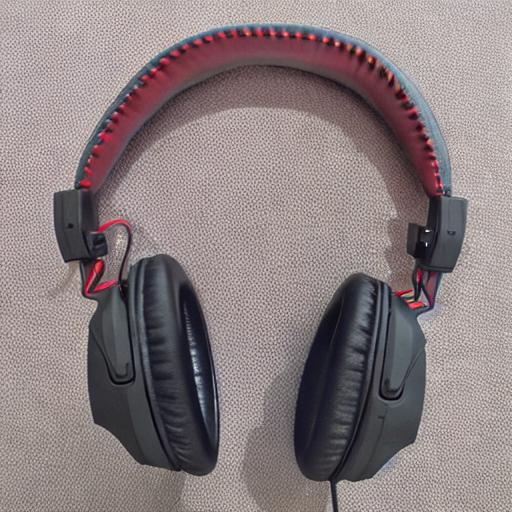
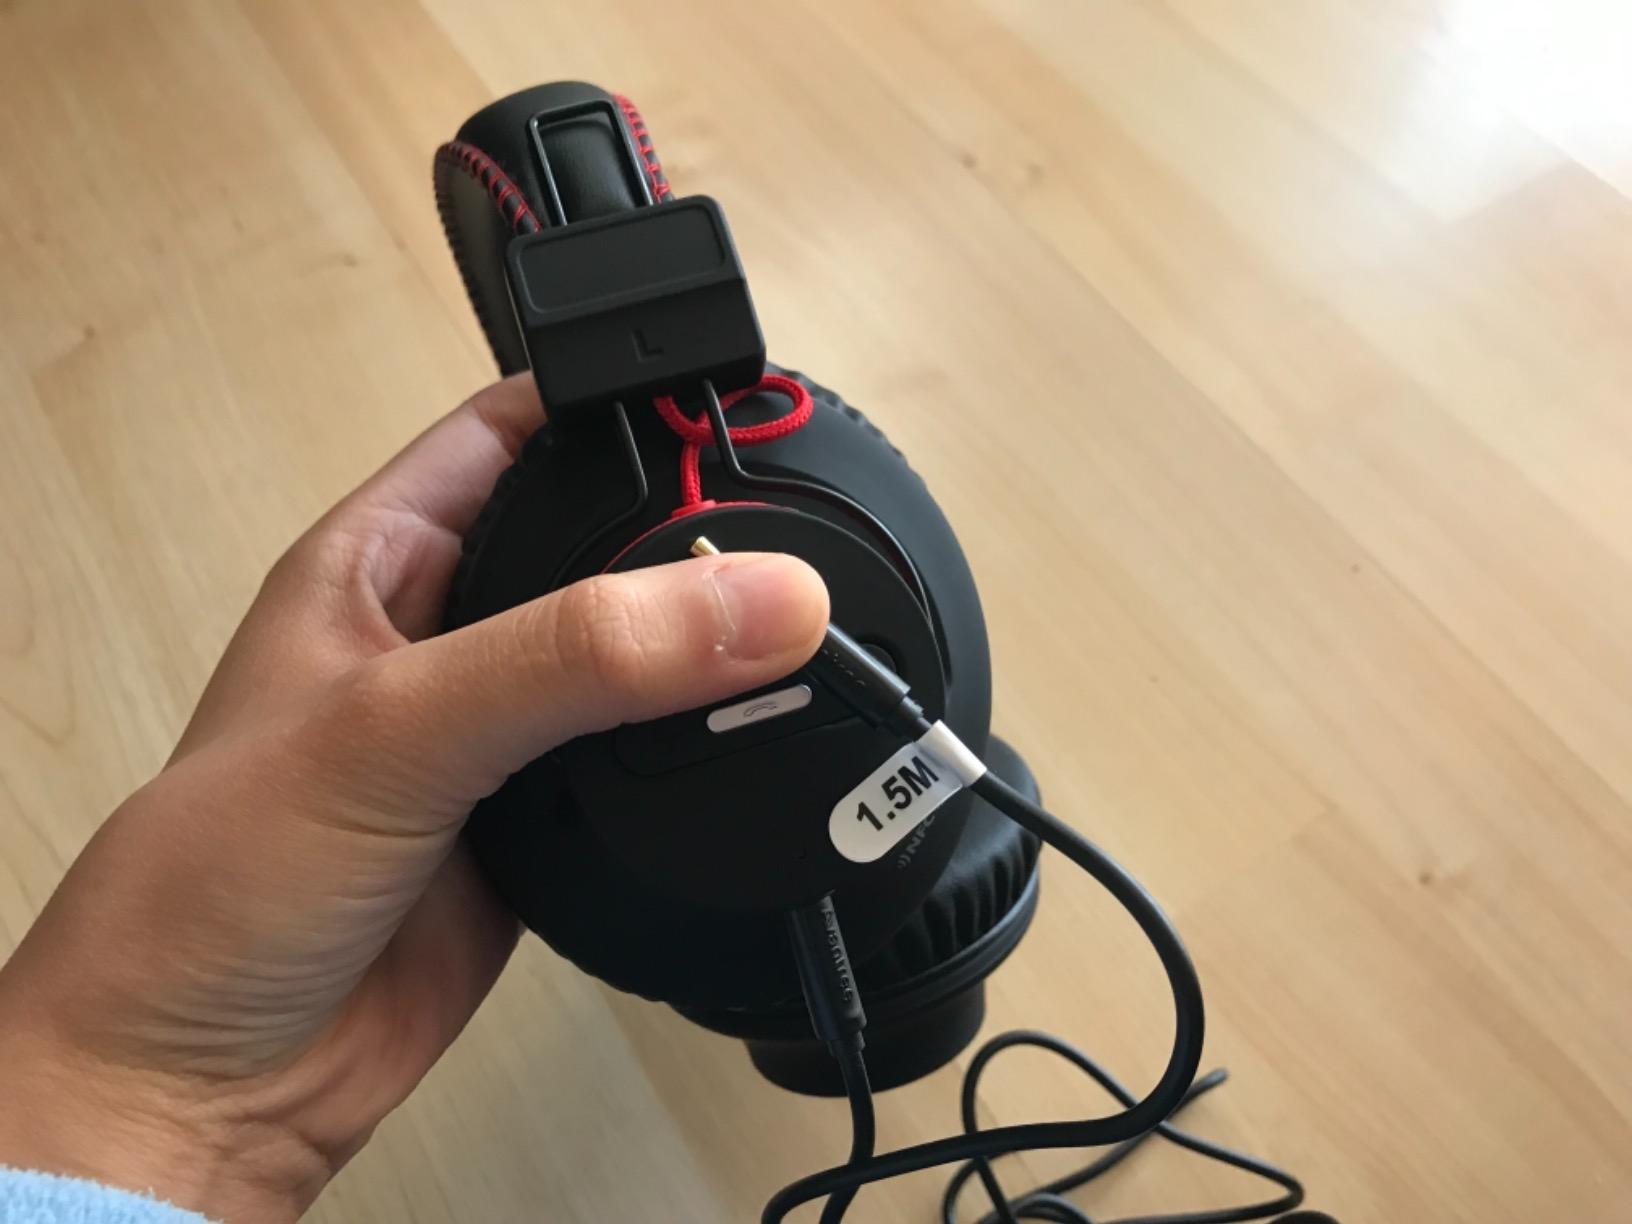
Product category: headphones
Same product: no